Cyclone Guambe

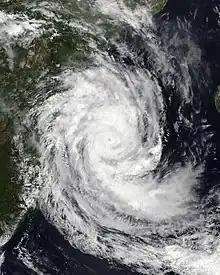
Guambe near peak intensity east of the coast of Mozambique on 19 February

Tropical Cyclone Guambe was the third tropical cyclone to make landfall in the country of Mozambique since December 2020, following Cyclone Eloise and Tropical Storm Chalane. The eleventh tropical depression, eighth named storm, and the fourth tropical cyclone of the 2020–21 South-West Indian Ocean cyclone season, Guambe originated from a tropical disturbance in the Mozambique Channel on 10 February. Two days later, the system developed into a subtropical depression that made landfall in Mozambique. The storm proceeded to make a clockwise loop over the country for the next several days, while dumping prolific amounts of rainfall in the region, before re-emerging into the Mozambique Channel on 16 February. Soon afterward, the system strengthened into a moderate tropical storm and was named "Guambe". A couple of days later, Guambe underwent rapid intensification, reaching tropical cyclone status on 19 February, and peaking as a Category 2-equivalent tropical cyclone shortly afterward. Afterward, Guambe underwent an eyewall replacement cycle and weakened back into a severe tropical storm on 20 February. Afterward, Guambe transitioned into an extratropical storm on 22 February. On the next day, Guambe was absorbed into another extratropical cyclone.